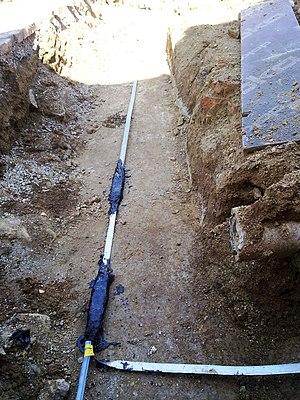
En électricité le terme terre est un concept qui représente le sol tout en le considérant comme conducteur et, par convention, au potentiel 0 volt bien que cela ne puisse pas être si le sol est peu conducteur.
L’antenne long-fil ou l’antenne simple fil est dédiée à la réception radioélectrique et à l'émission radioélectrique dans le spectre des radiofréquences par les avions moyens courriers et longs courriers, par des navires en mer, par des radioamateurs, par des stations radioélectriques temporaires ou d'urgence, de catastrophe et des professionnels.
L’antenne en T est une variante d'antenne ground plane rayonnante à capacité terminale. Cette antenne en T, plus courte qu'une antenne quart d'onde, est conçue pour fonctionner là où d'autres types d'antennes ne sont pas adaptés par leur dimension au gabarit disponible sur un navire ou entre deux pylônes. L'antenne en T peut être carénée dans la coque des aéronefs pour conserver un profil aérodynamique à des vitesses élevées.